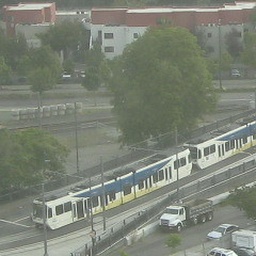
Backing up the train to the sensor in order to get clearence to cross the intersectionSept 14, 2009 9:34 AM